Sex and Candy

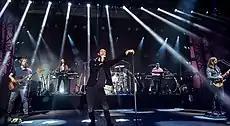
Maroon 5's cover of "Sex and Candy" received critical acclaim.

"Sex and Candy" appeared on the soundtrack albums for the films "Hurricane Streets" (1997) and "Zack and Miri Make a Porno" (2008). The song is included in "Polka Power!", a polka medley from "Weird Al" Yankovic's album "Running with Scissors" (1999). Will Hines of "Vulture" deemed Yankovic's rendition of "Sex and Candy" the comedic highlight of the medley. "Sex and Candy" was used in "Scratches," a 2009 episode of "True Blood" second season. Sheila Dichoso of "Paste" wrote that the episode's use of the song was one of the show's "best musical moments." Jimmy Fallon parodied the song with Halloween-themed lyrics during a "Weekend Update" sketch on "Saturday Night Live".